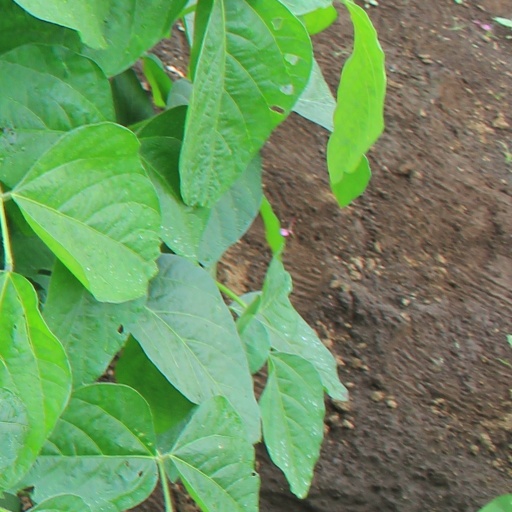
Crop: soybean